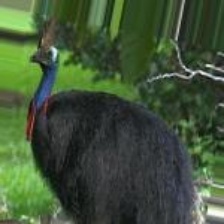
Species: CASSOWARY
Scientific name: CASUARIUS